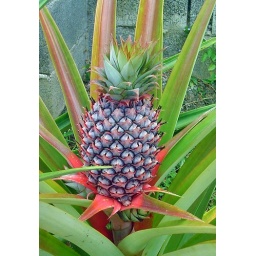
Pineapple plant at a restaurant garden on our way to Cano Negro in Costa Rica; detail of fruit